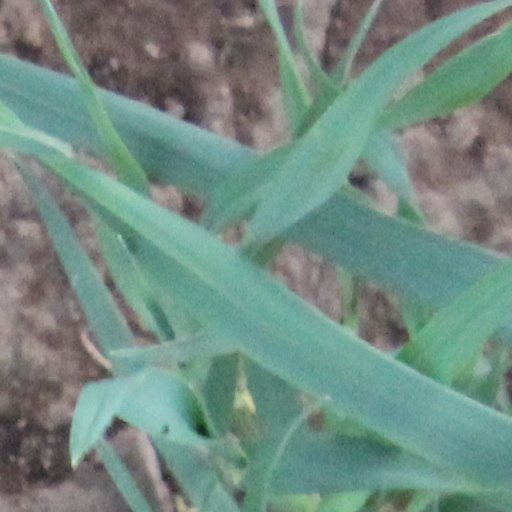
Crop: wheat